Telus Digital

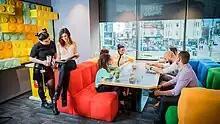
Telus Digital office in Bulgaria

In 2005, TELUS invested in Ambergris Solutions, a BPO company in the Philippines, to offer additional customer service for North America. Ambergris Solutions rebranded to TELUS International in 2007.